NaDa

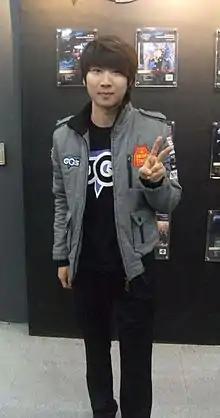
Yun-yeol in 2011

Lee first became known when he participated in an ITV game special where amateur players were pitted against professional players. Lee was the amateur and beat the player Chrh. Not long after, Lee made his debut as a pro gamer by winning three KPGA tours in three consecutive seasons all in a year's time. When the KPGA tour became the MBCGame StarCraft League, the KPGA tours were deemed equal to MSL wins, resulting in Lee being granted the golden badge, an award for winning three MSLs. Lee topped his KPGA Tour wins with a victory in the Panasonic OnGameNet Starleague. Afterwards Lee went into a slump; though he continued to be a strong player and came in second or first place in various leagues and tournaments, Lee did not win an MSL or OSL until the IOPS Ongamenet Starleague in 2004 or 2005. However, not long afterwards, Lee would enter the darkest period in his career. On 18 July 2005, FiFo reported that Lee's father had been killed in an automobile accident when an intoxicated driver performed an illegal U-turn and collided with his father's vehicle.